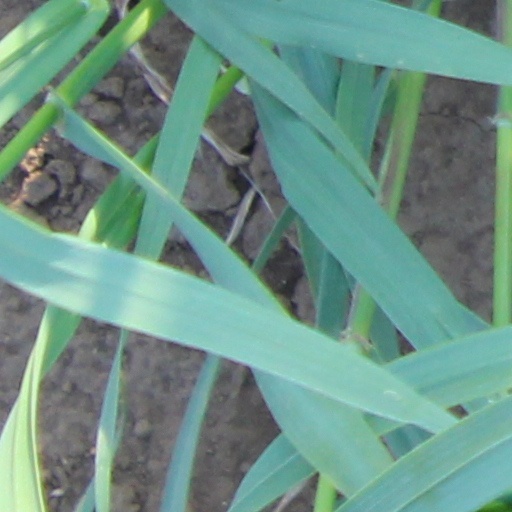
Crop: wheat